Cuthbert Tunstall

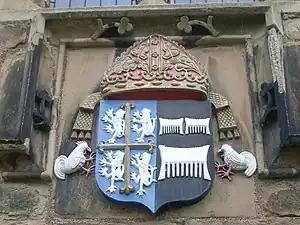
Arms of Bishop Cuthbert Tunstall, Durham Castle. See of Durham impaling Tunstall ("Sable, three combs argent"), ""which arose from the first of the name and family in England, being barber to William the Conqueror""

Cuthbert Tunstall (otherwise spelt Tunstal or Tonstall; 1474 – 18 November 1559) was an English humanist, bishop, diplomat, administrator and royal adviser. He served as Bishop of Durham during the reigns of Henry VIII, Edward VI, Mary I and Elizabeth I.